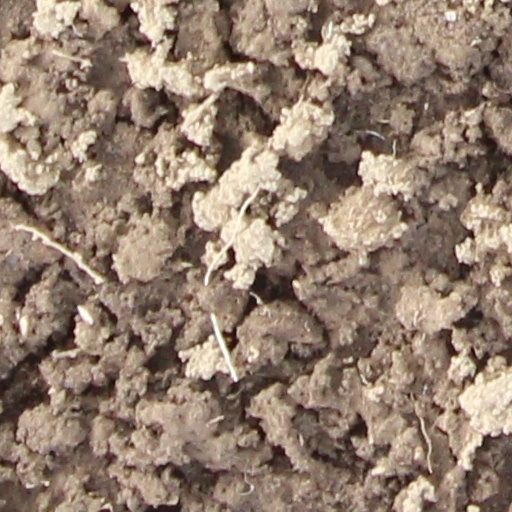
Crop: wheat